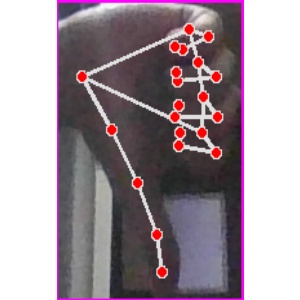
अक्षर: फ